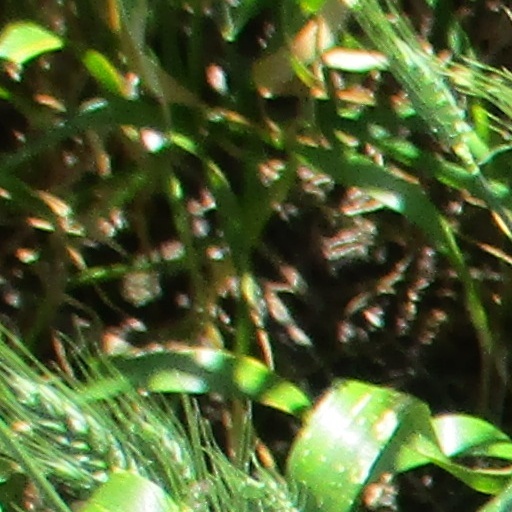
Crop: wheat